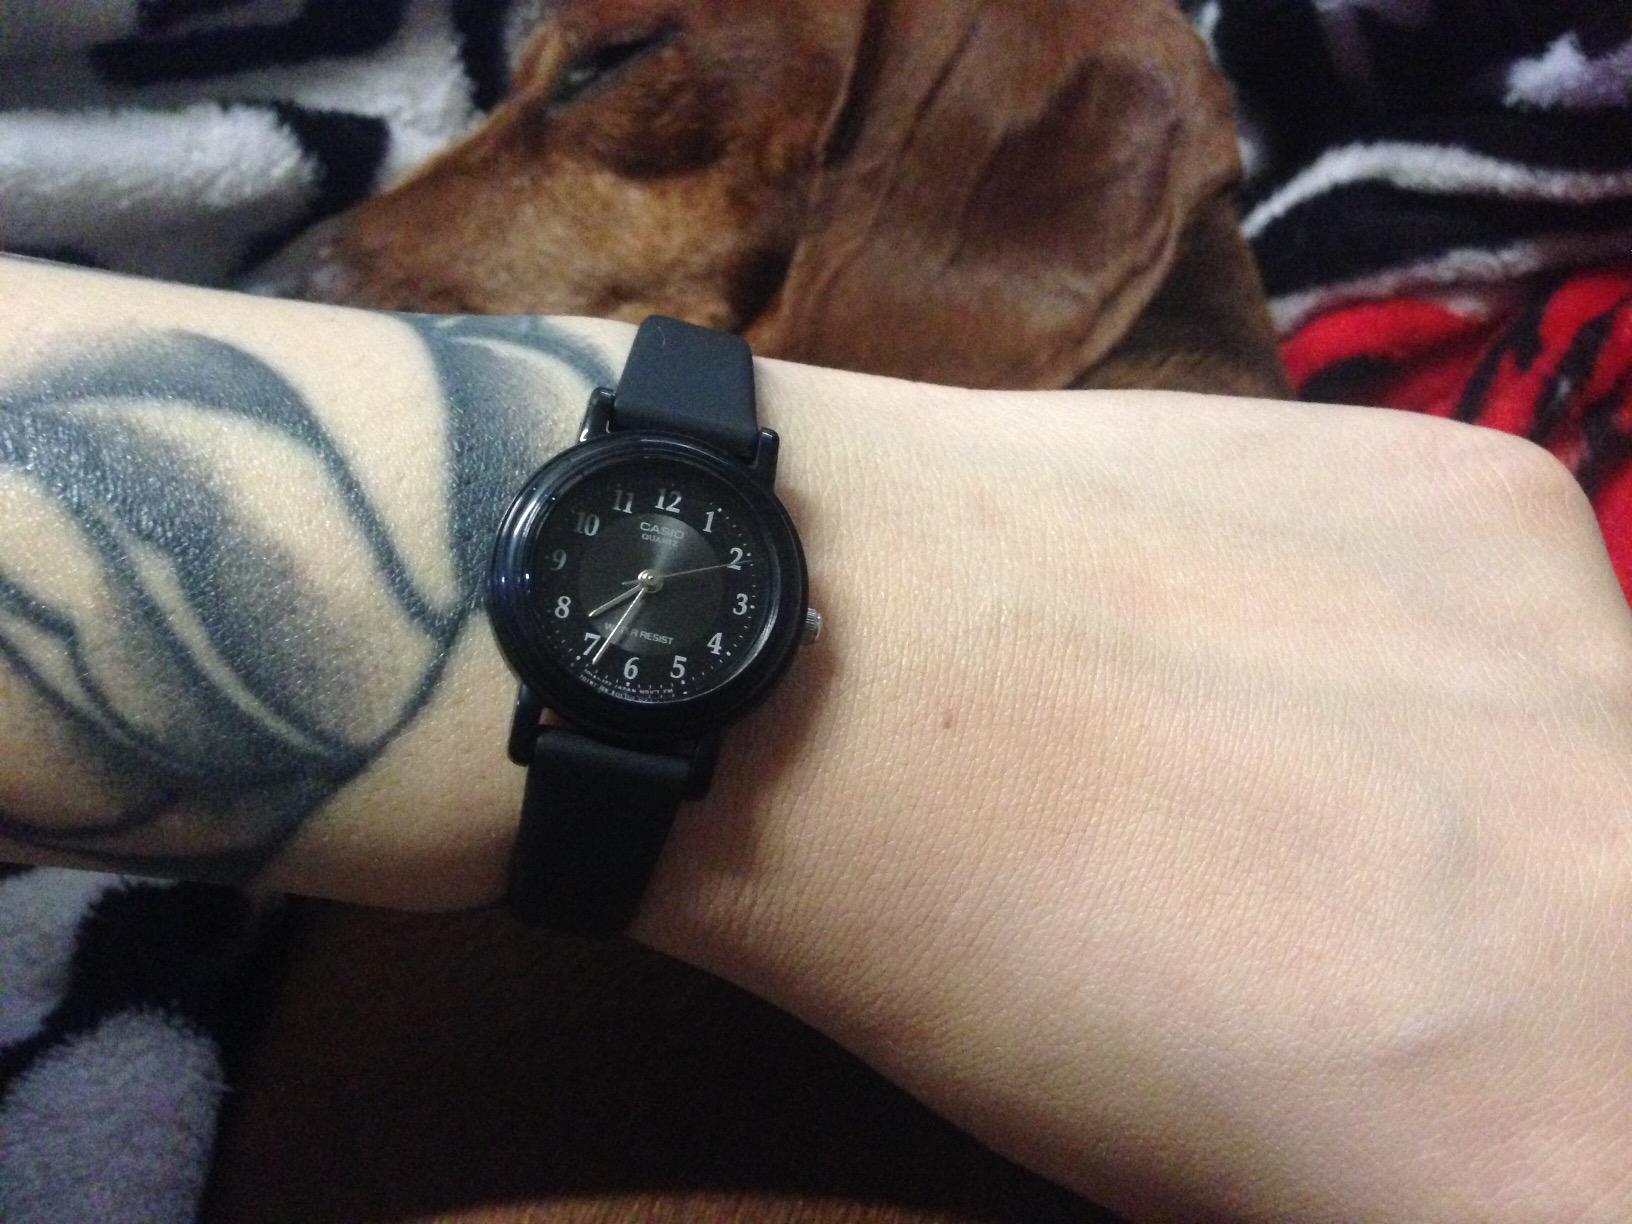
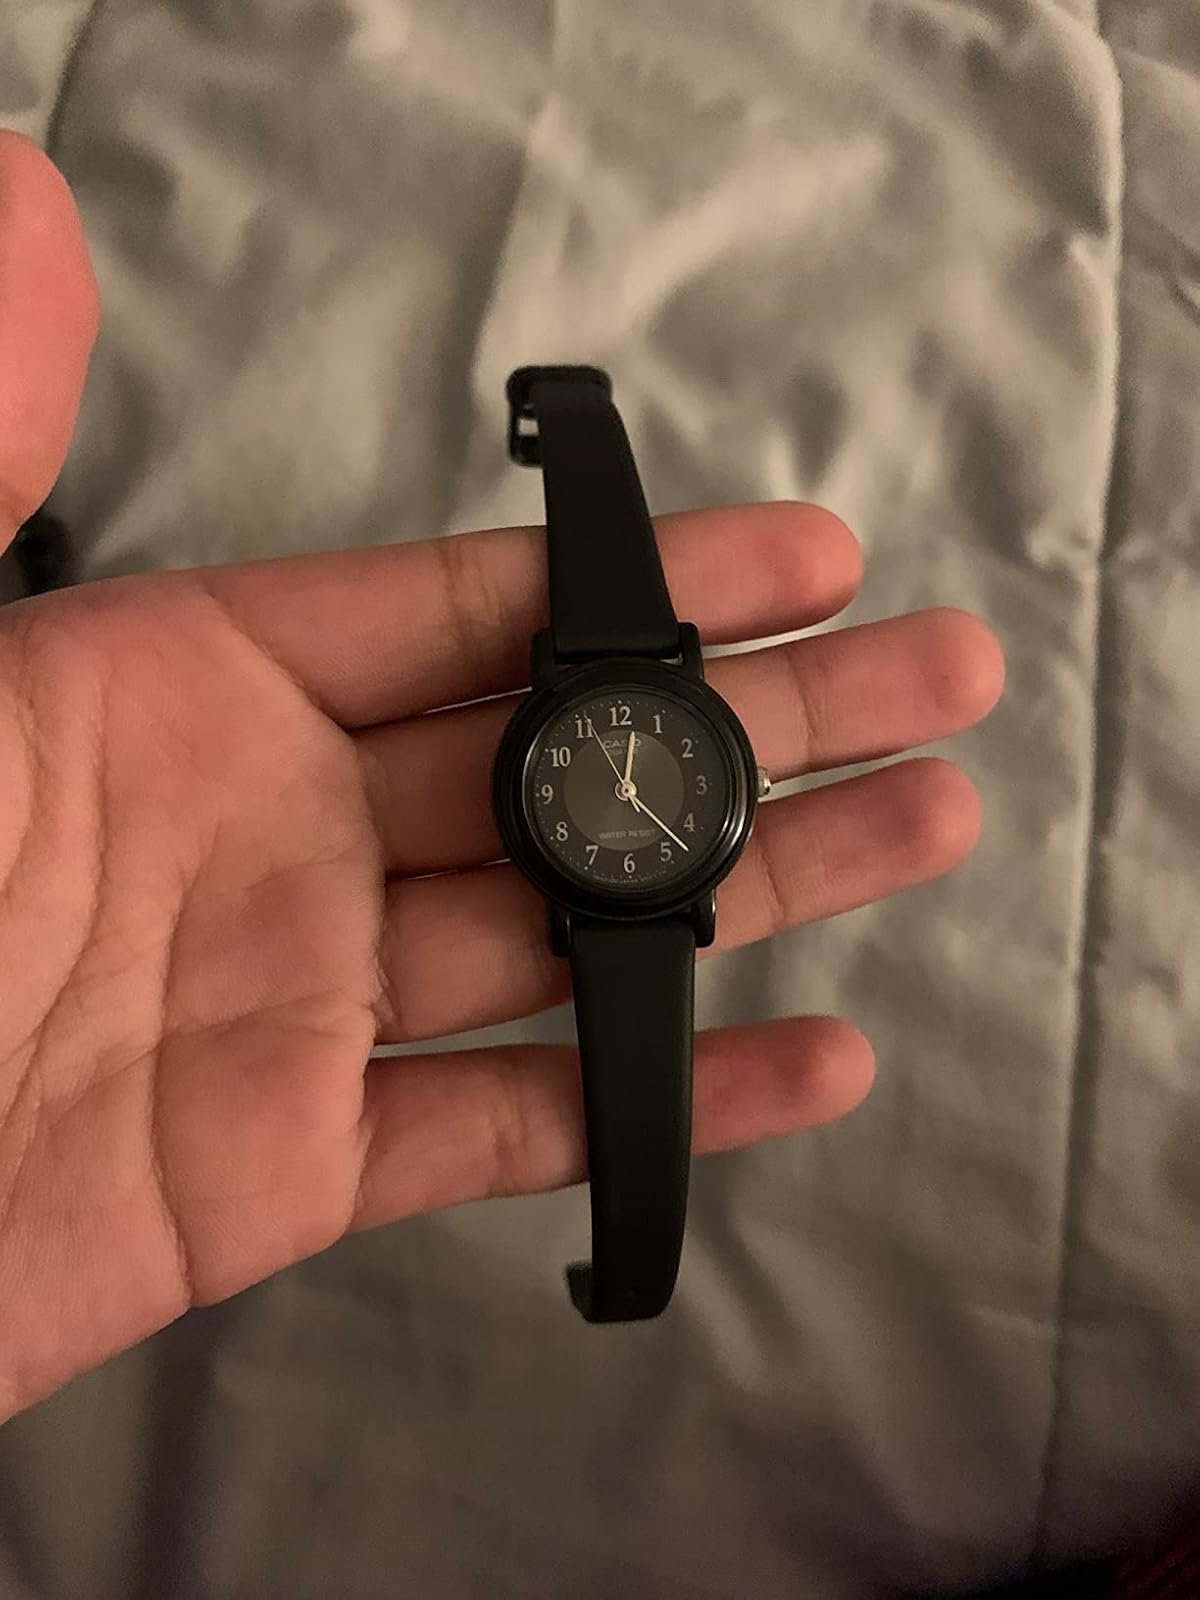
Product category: accessories_watch
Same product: yes